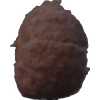
Label: orange_peeled